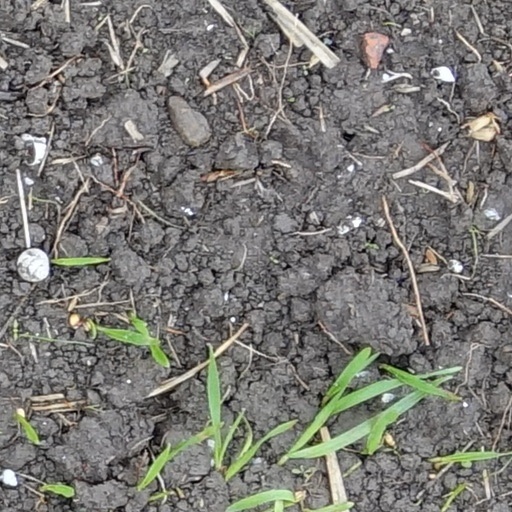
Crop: wheat